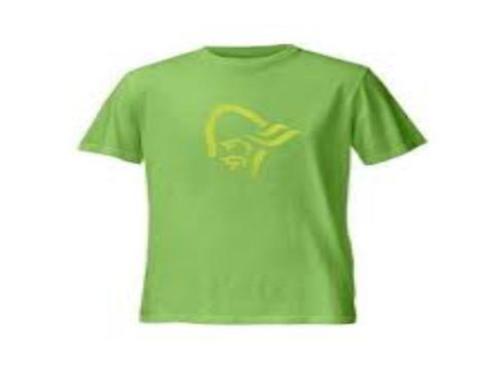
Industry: Clothes